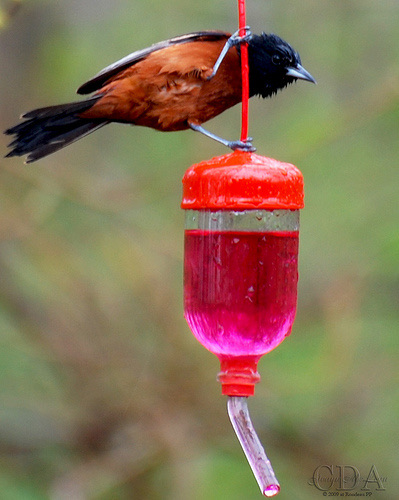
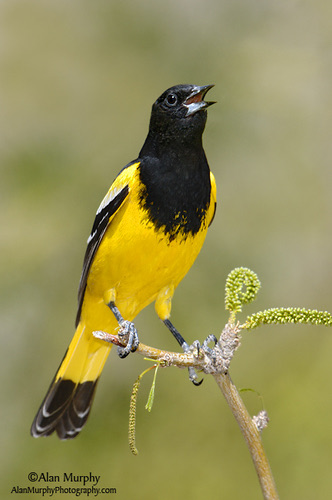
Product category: misc
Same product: yes